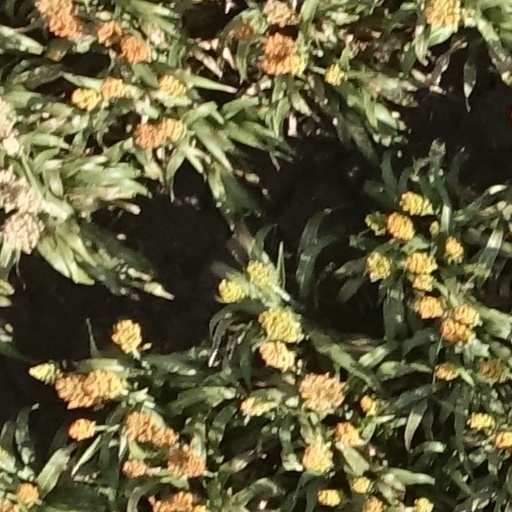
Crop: sorghum